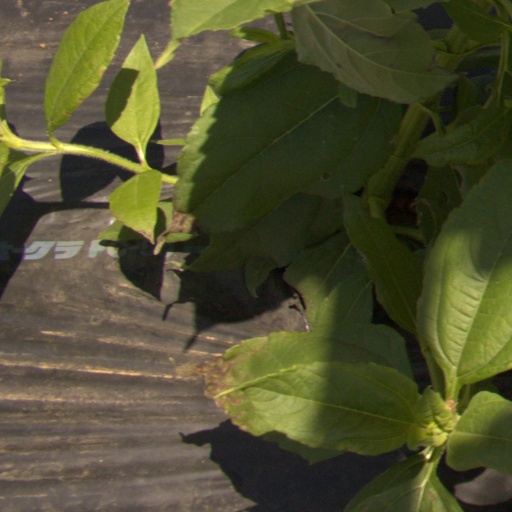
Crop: Jerusalem artichoke